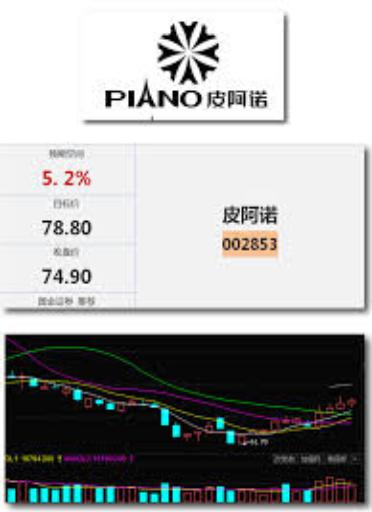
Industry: Necessities